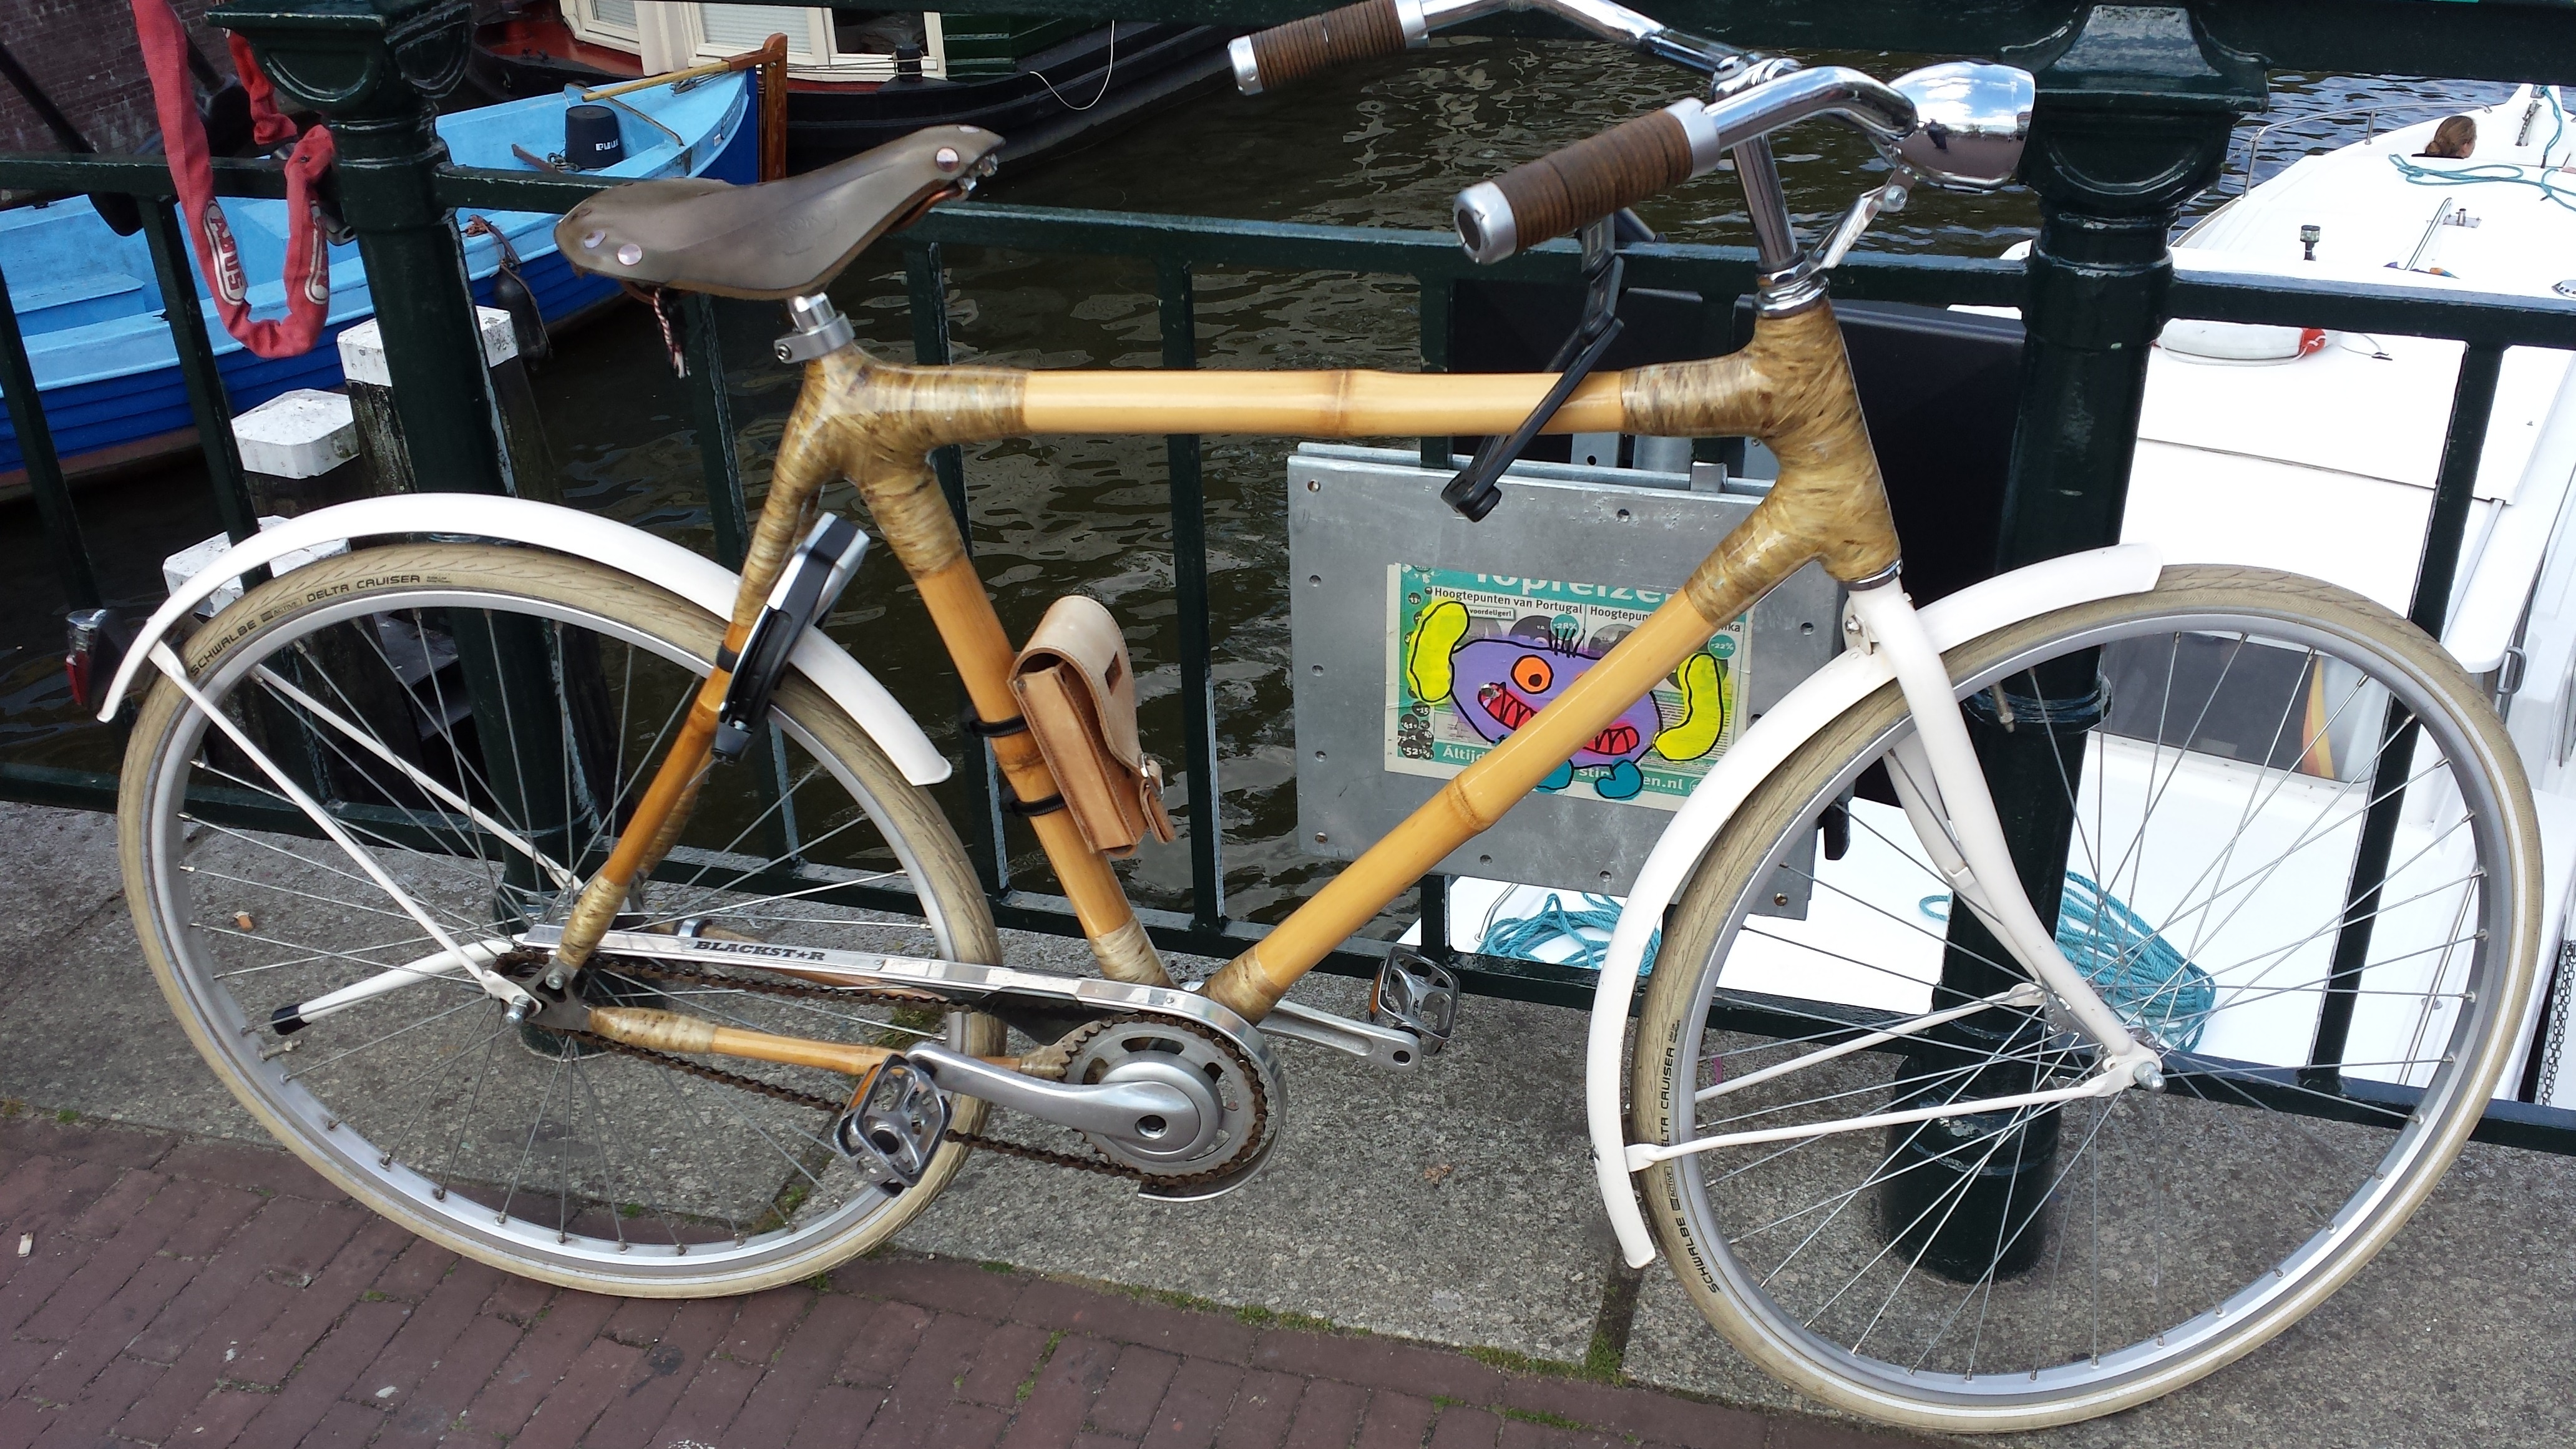
wheel, bicycle, bike, vehicle, sports equipment, mountain bike, cycling, amsterdam, netherlands, channel, bamboo, brooks, bicycle frame, road cycling, land vehicle, cyclo cross bicycle, bicycle racing, road bicycle, racing bicycle, hybrid bicycle, bamboo bike, fahradrahmen